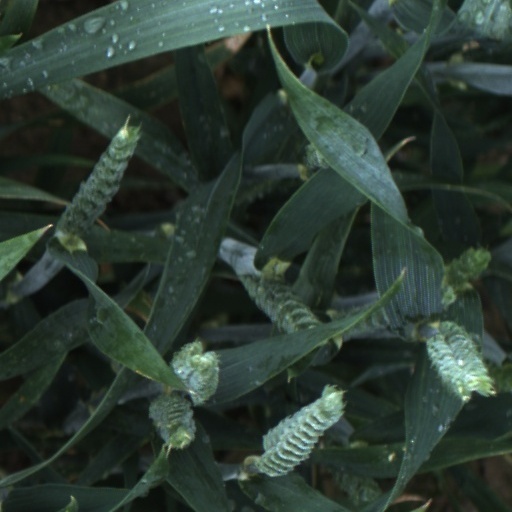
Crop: wheat